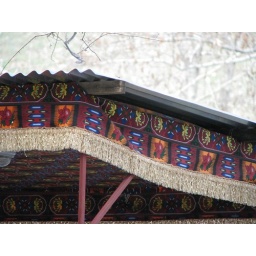
Took time for dinner under the colorful awning beside the Dushanbe river